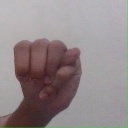
अक्षर: म